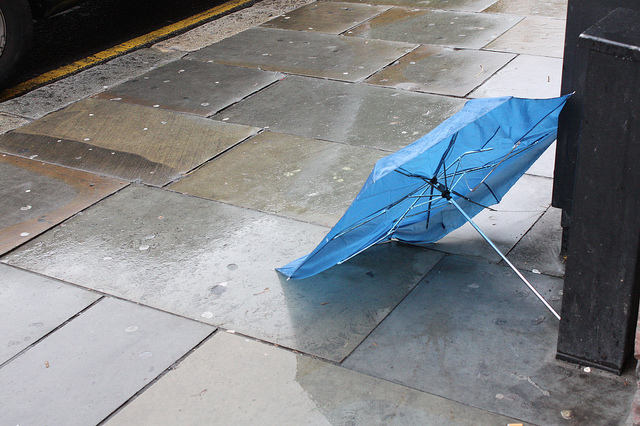
user: Given an image and a question. Answer the question in a short answer. Question: Who invented the blue item in this picture? Short Answer:
assistant: samuel fox